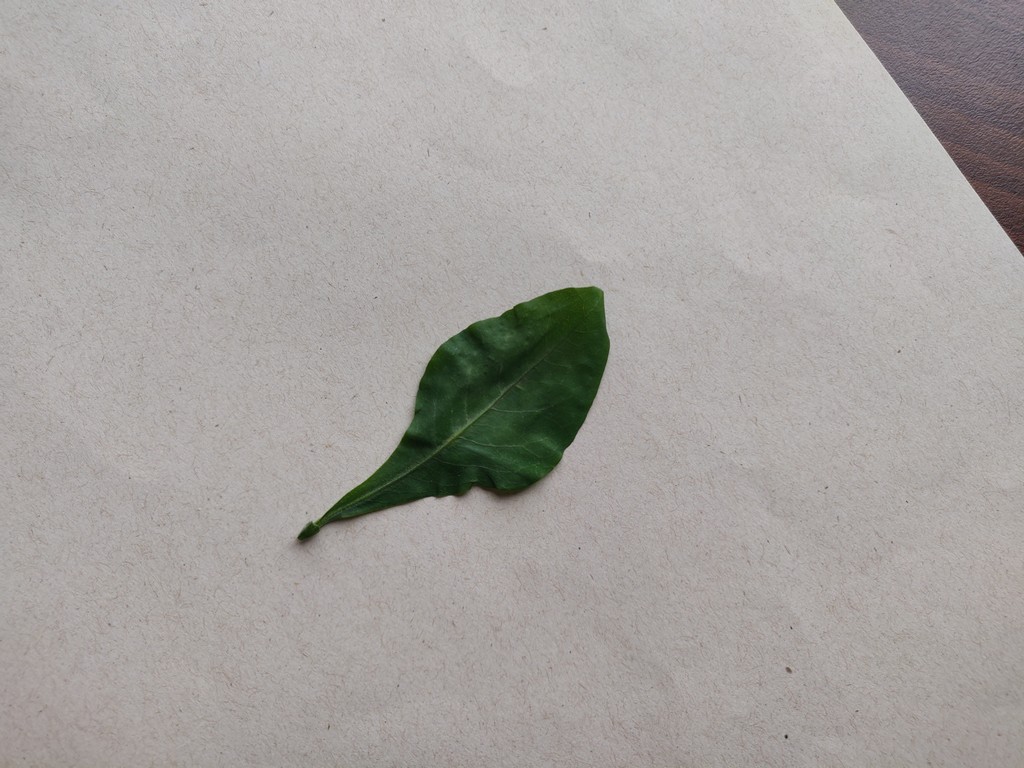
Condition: Healthy
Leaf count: single
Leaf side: front